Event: Nepal Earthquake
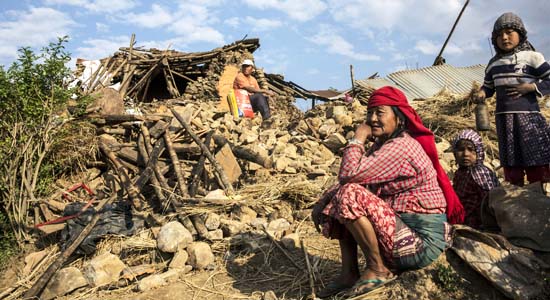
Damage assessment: damage